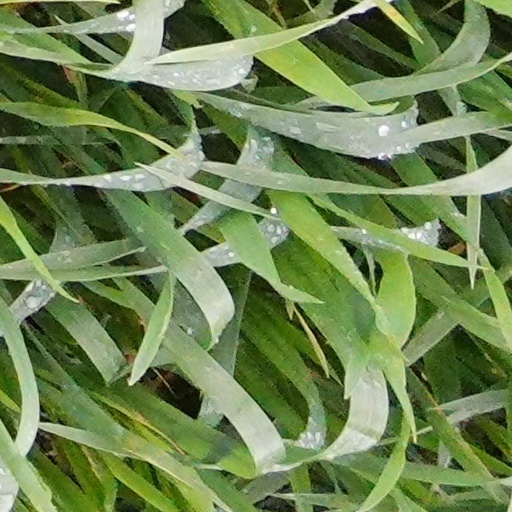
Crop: wheat